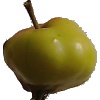
Label: Apple Red Yellow 2